32P/Comas Solà

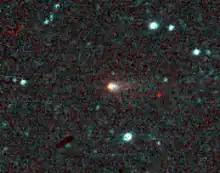
Infrared image of Comet Comas Solà taken by NEOWISE on 4 December 2014

32P/Comas Solà is a periodic comet with a current orbital period of 9.7 years around the Sun.